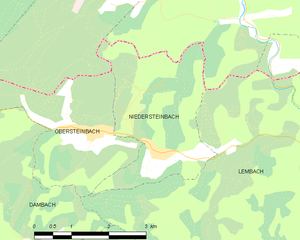
Carte des communes françaises